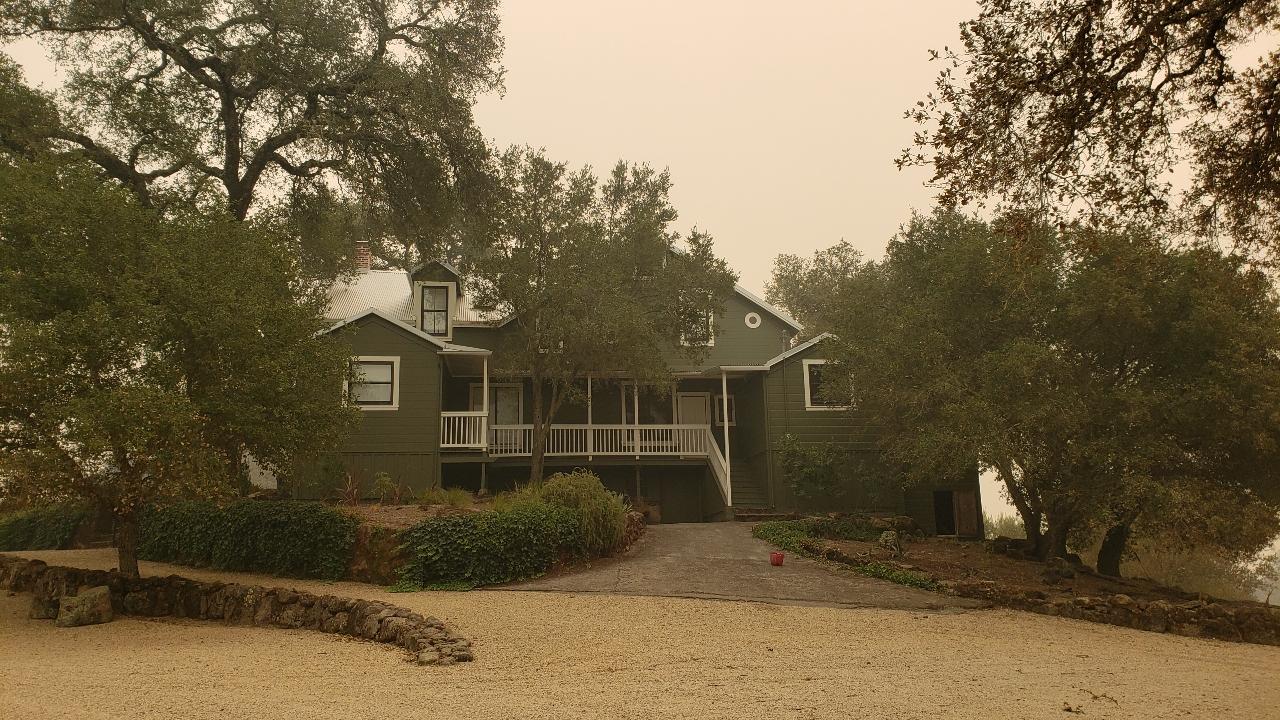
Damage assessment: no_damage